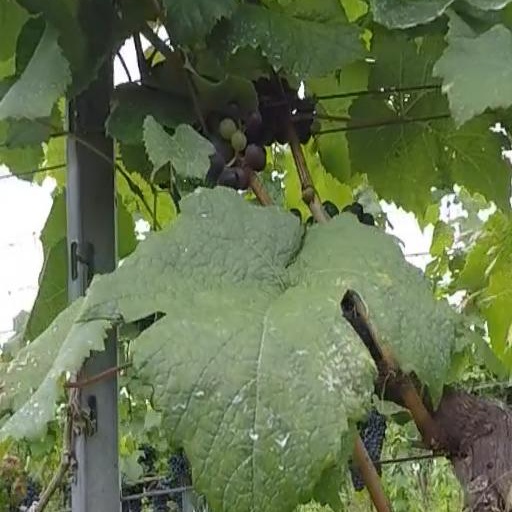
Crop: grape